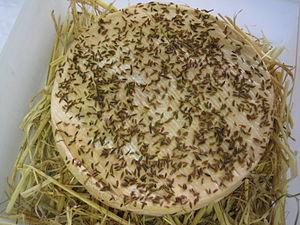
Munster au cumin